Iryna Vereshchuk

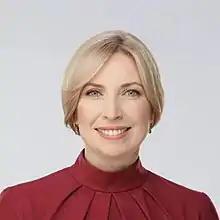
Portrait, 2021

Iryna Andriivna Vereshchuk (born 30 November 1979) is a Ukrainian social activist, politician, and former People's Deputy of Ukraine of the 9th convocation. On 4 November 2021, Vereshchuk was appointed Deputy Prime Minister of Ukraine and Minister of Reintegration of Temporarily Occupied Territories. On 8 September 2024 she was appointed deputy head of Office of the President of Ukraine subjugated to Andriy Yermak.